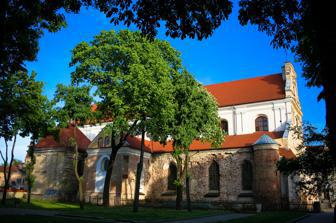
Building: Church of the Assumption of the Blessed Virgin Mary, Vilnius
Country: Lithuania
Year built: 1421
Church building in Vilnius, Lithuania Church of the Assumption of the Blessed Virgin Mary Vilniaus Švč. Mergelės Marijos Ėmimo į dangų bažnyčia Religion Affiliation Roman Catholic District Old Town Location Location Vilnius , Lithuania Geographic coordinates 54°40′46″N 25°16′51″E / 54.6795°N 25.2808°E / 54.6795; 25.2808 Architecture Type Church Style Gothic , Baroque Completed 1421 Materials Brickwork Website CityofMercy.lt The Church of the Assumption of the Blessed Virgin Mary ( Lithuanian : Vilniaus Švč. Mergelės Marijos Ėmimo į dangų bažnyčia )  is a Roman Catholic church in the Trakų Street , Vilnius' Old Town , which was established by Franciscans . The first Franciscan church was built at the end of the 13th century in this site, however it was rebuilt in 1421 because the initial church was burned down during an attack by the Crusaders in 1390. Gallery Church in 1917 Interior of the church in 1935 Aerial view in 2023 Ceiling frescoes, depicting the life of Anthony of Padua , in 2024 Pipe organ and below it is the Ornament of the Franciscans References